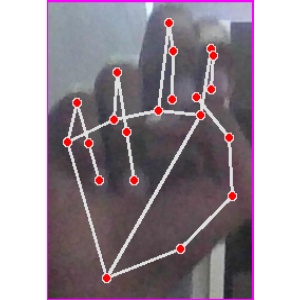
अक्षर: ह